Department stores by country

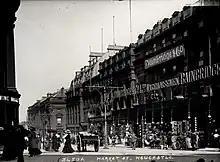
Bainbridge's Market Street frontage c.1912.

The most famous department store chains in Finland are Stockmann, a listed company, and Sokos, owned by a nationwide retailing cooperative. The Stockmann department store in central Helsinki is the biggest department store in the Nordic countries and a famous landmark of Helsinki.